Emam Gholi Khan Haji Ilkhani

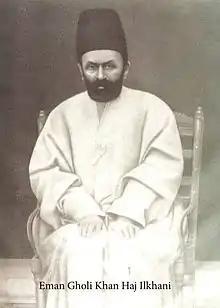
The great ilkhan of bakhtiari

Emam Gholi Khan Haji Ilkhani (1825 Tehran - 1899 Ardal) was the great ilkhan of Bakhtiari tribe. He was second son of Jafar Gholi Khan Doraki and Bibi Shah Pasand. After killing his older brother, Hossein Gholi Khan ilkhani The great ilkhan of Bakhtiari tribe in isphahan He became The great ilkhan in Ardal, Iran. On 1899 The great ilkhan of Bakhtiari tribe death at Bakhtiari's government Center Ardal's Castle.